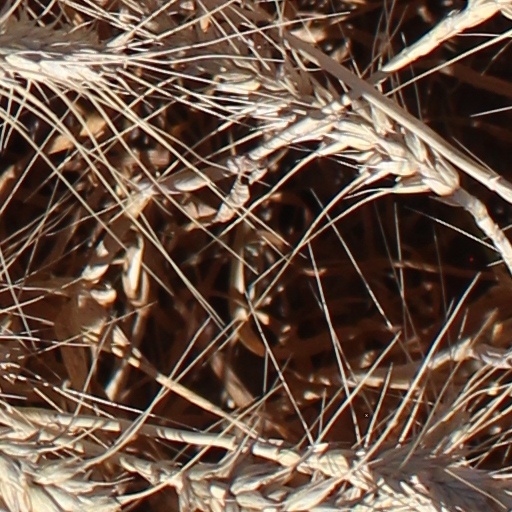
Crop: wheat